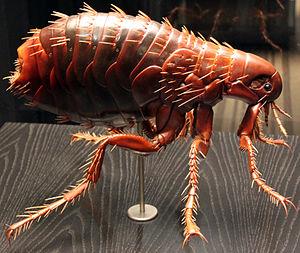
Alfred Keller est un sculpteur anatomiste allemand concepteur de maquettes d'insectes. De 1930 à sa mort, il travaille pour le compte du Musée d'histoire naturelle de Berlin.